Chronology of the Crusades, 1095–1187

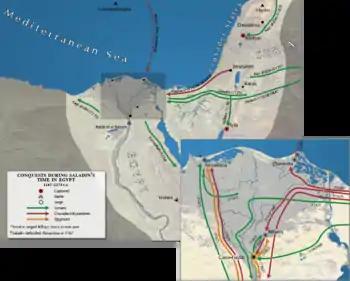
Amalric of Jerusalem leads the Crusader invasions of Egypt against Nūr-ad-Din and later Saladin.

The fall of Edessa in 1144 would lead to the Second Crusade which would include French and German expeditions to the Holy Land, a campaign in Iberia (part of the "Reconquista") and the Wendish Crusade (part of the Northern Crusades). The failure of the campaigns in the Holy Land would reverberate for decades.